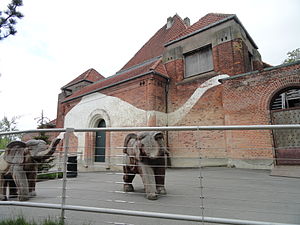
Elefanterne i København Zoo / København Zoos elefanthuse / Det gamle elefanthus
Det gamle elefanthus
Elefanterne i København Zoo er blandt havens mest kendte dyr. Haven har kontinuerligt haft elefanter siden de to første kom 1878. Så tidligt som 1907 fødtes den første danskfødte elefantunge, og den fjerde i Europa; siden er der født 15 elefantunger i Zoo.